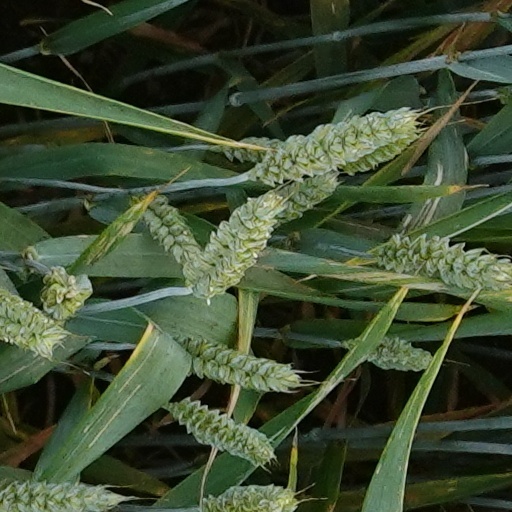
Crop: wheat